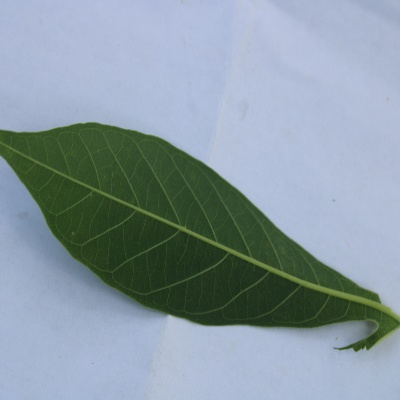
Crop: Cassava
Condition: healthy